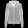
Label: Coat